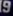
Number: 9